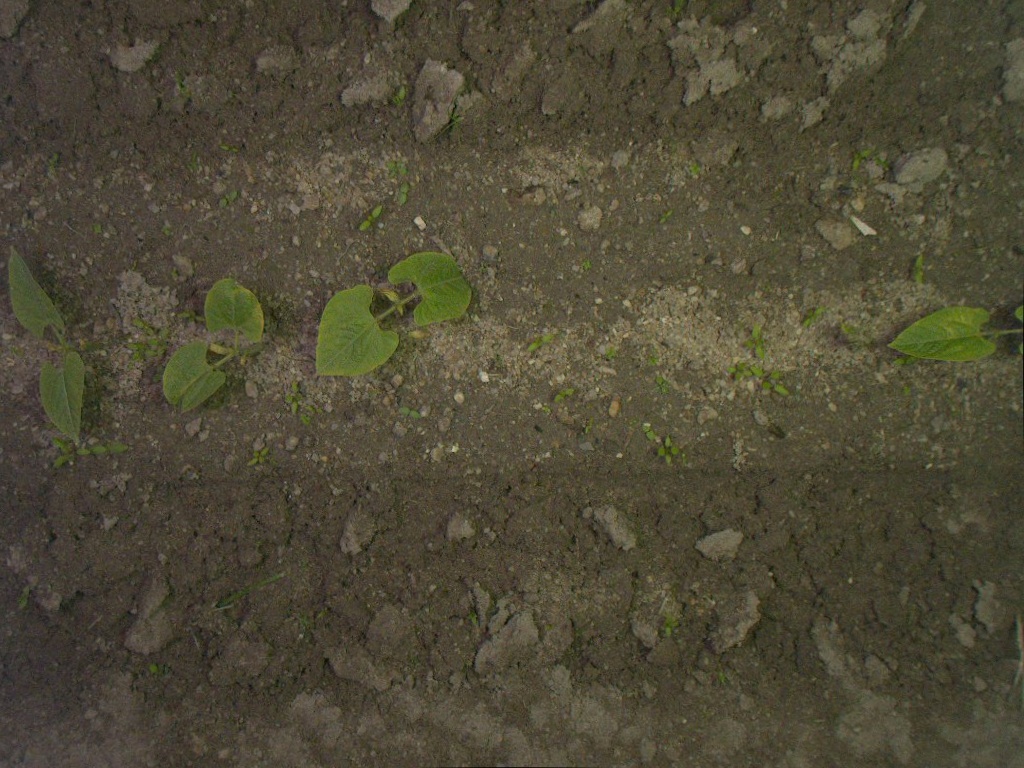
Crop: bean
Objects: stem_bean, stem_bean, stem_bean, stem_bean, bean, bean, bean, bean